The X Factor: Zhongguo Zui Qiang Yin

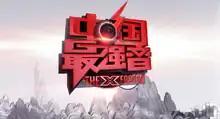

The X Factor: Zhongguo Zui Qiang Yin is a Chinese version of the reality talent show "The X Factor". It is broadcast on Hunan Television.